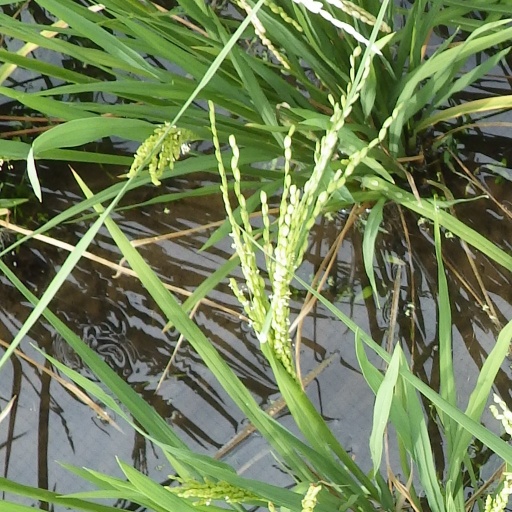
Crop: rice